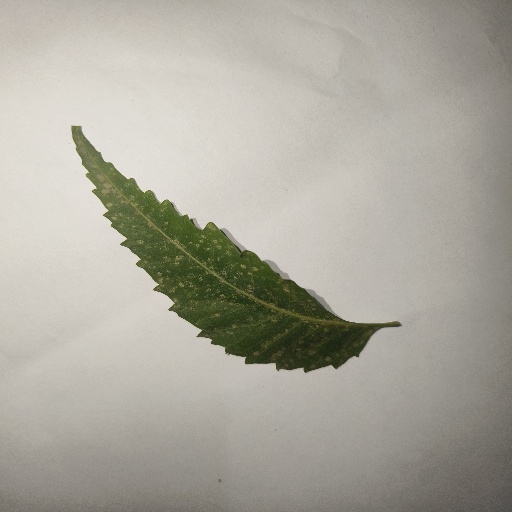
Species: Neem
Leaf condition: Powdery Mildew